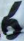
Number: 6